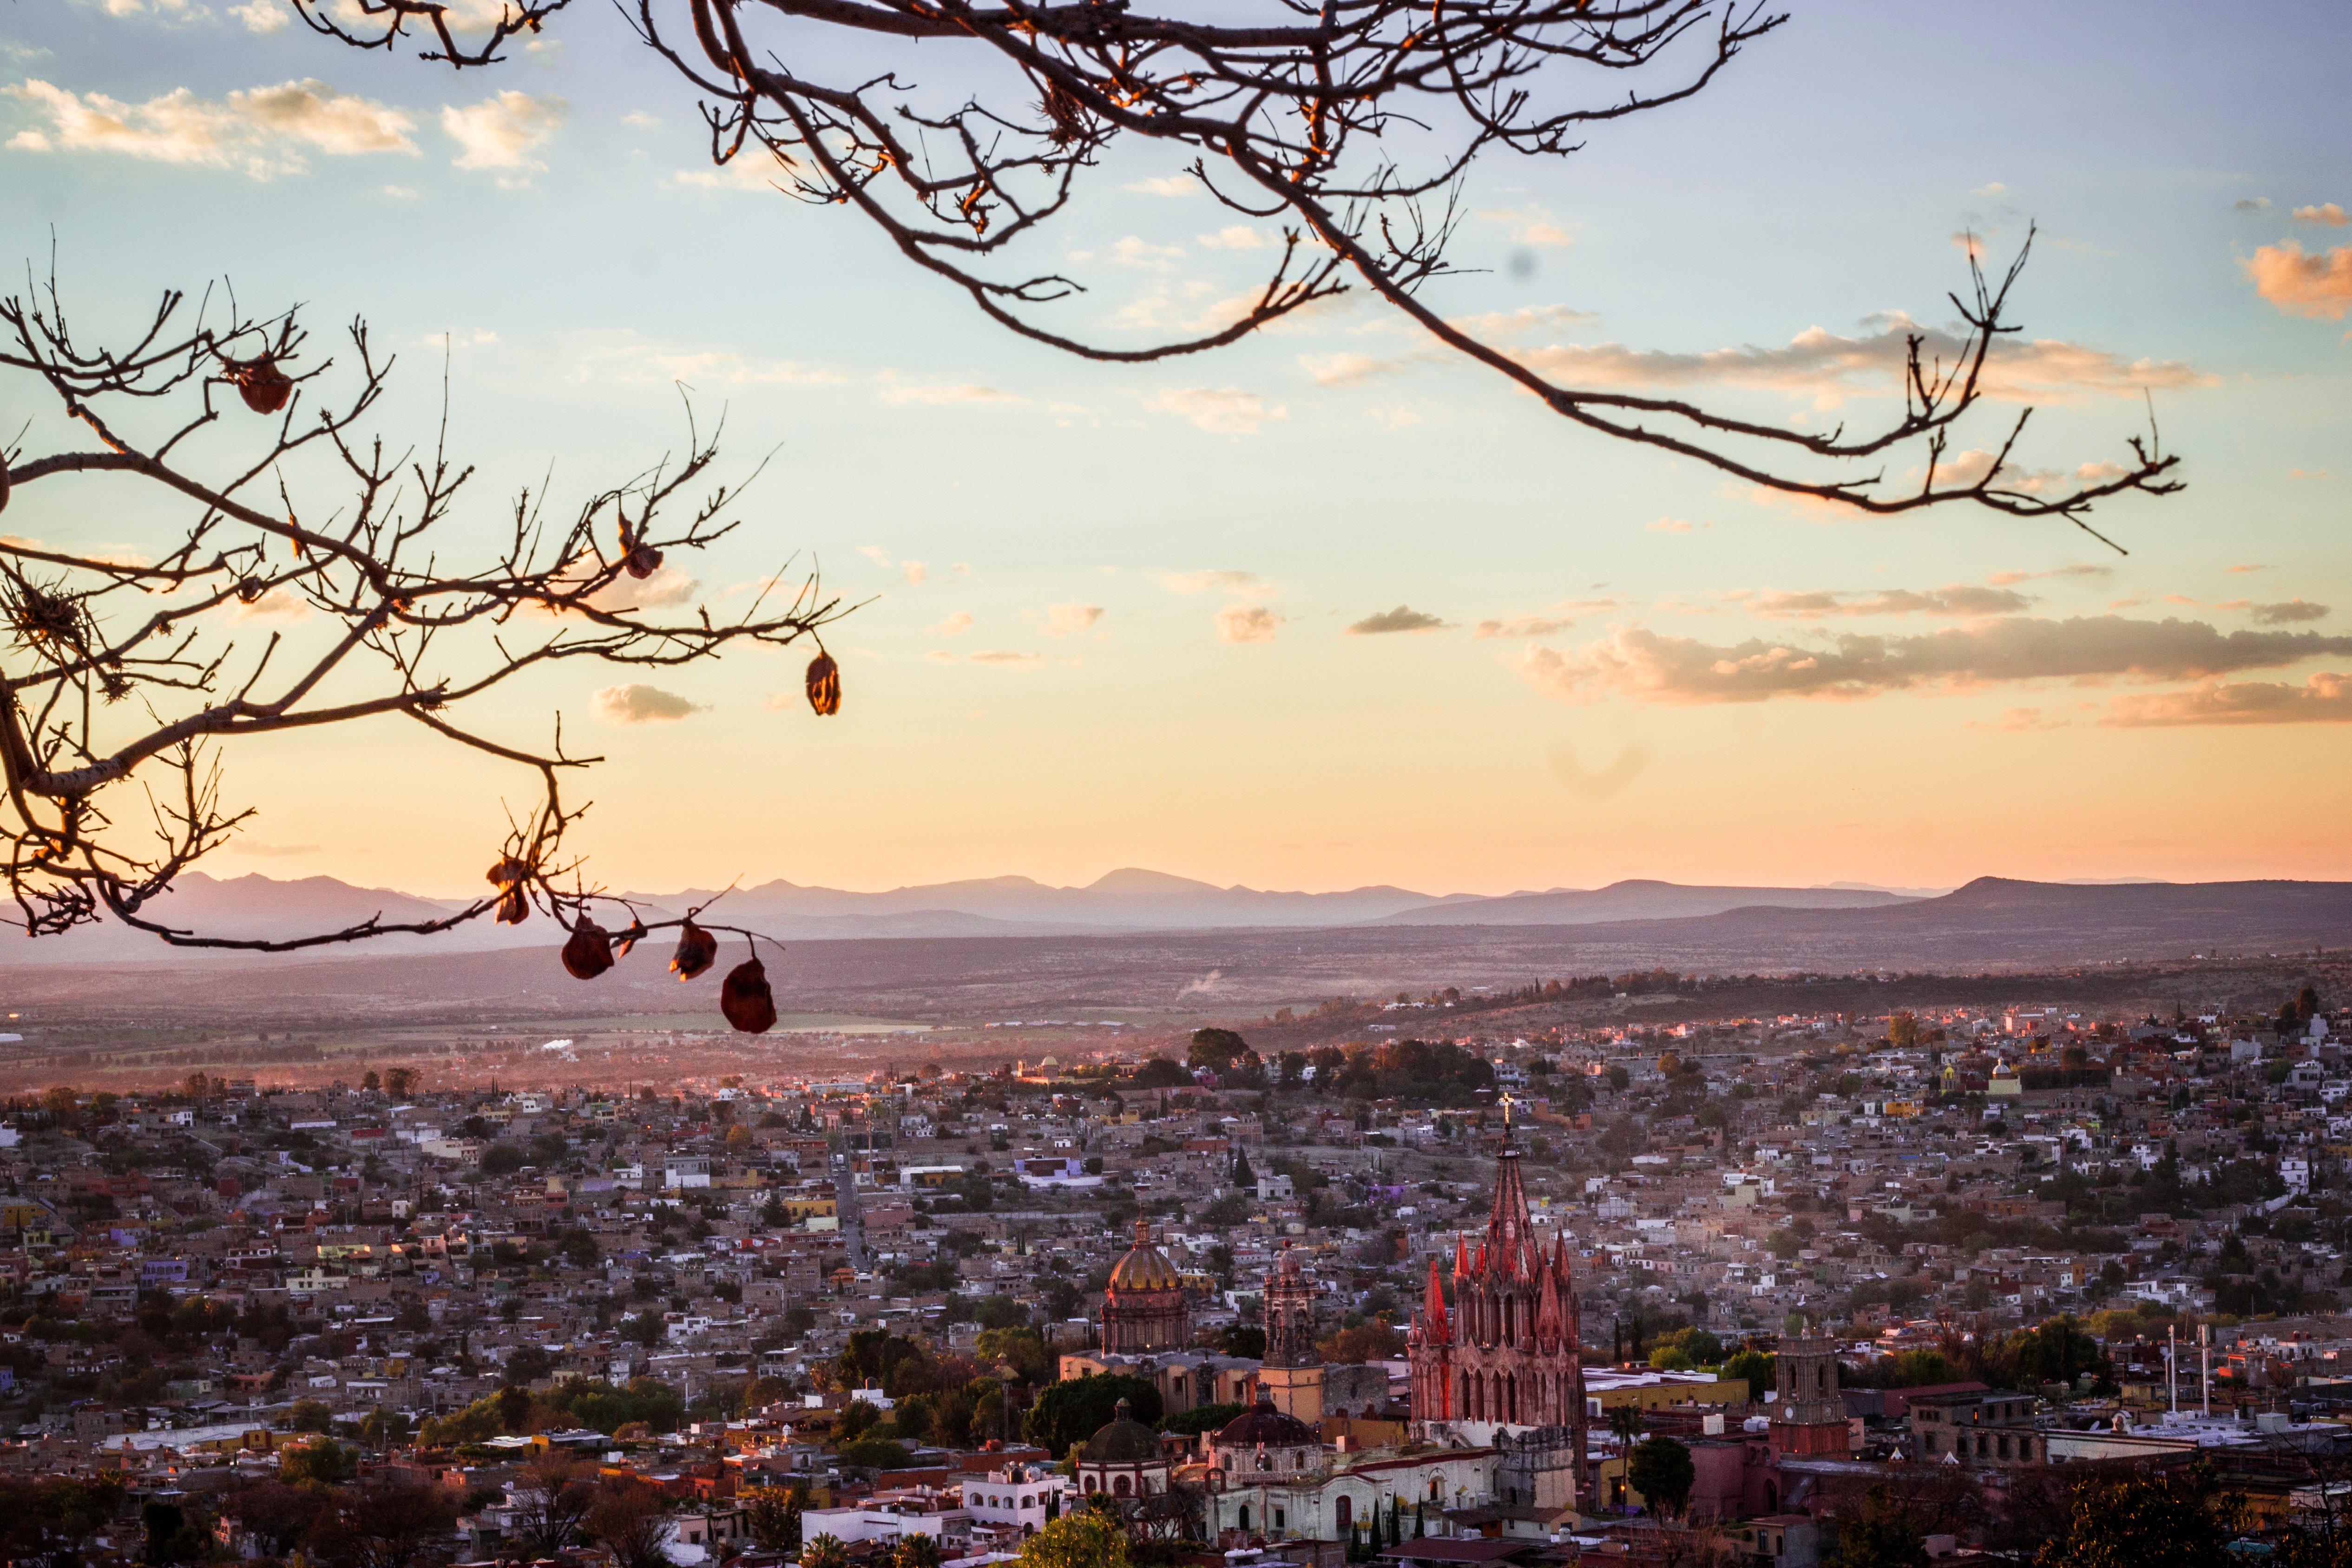
tree, nature, horizon, cloud, sunrise, sunset, skyline, morning, flower, dawn, dusk, evening, season, atmospheric phenomenon